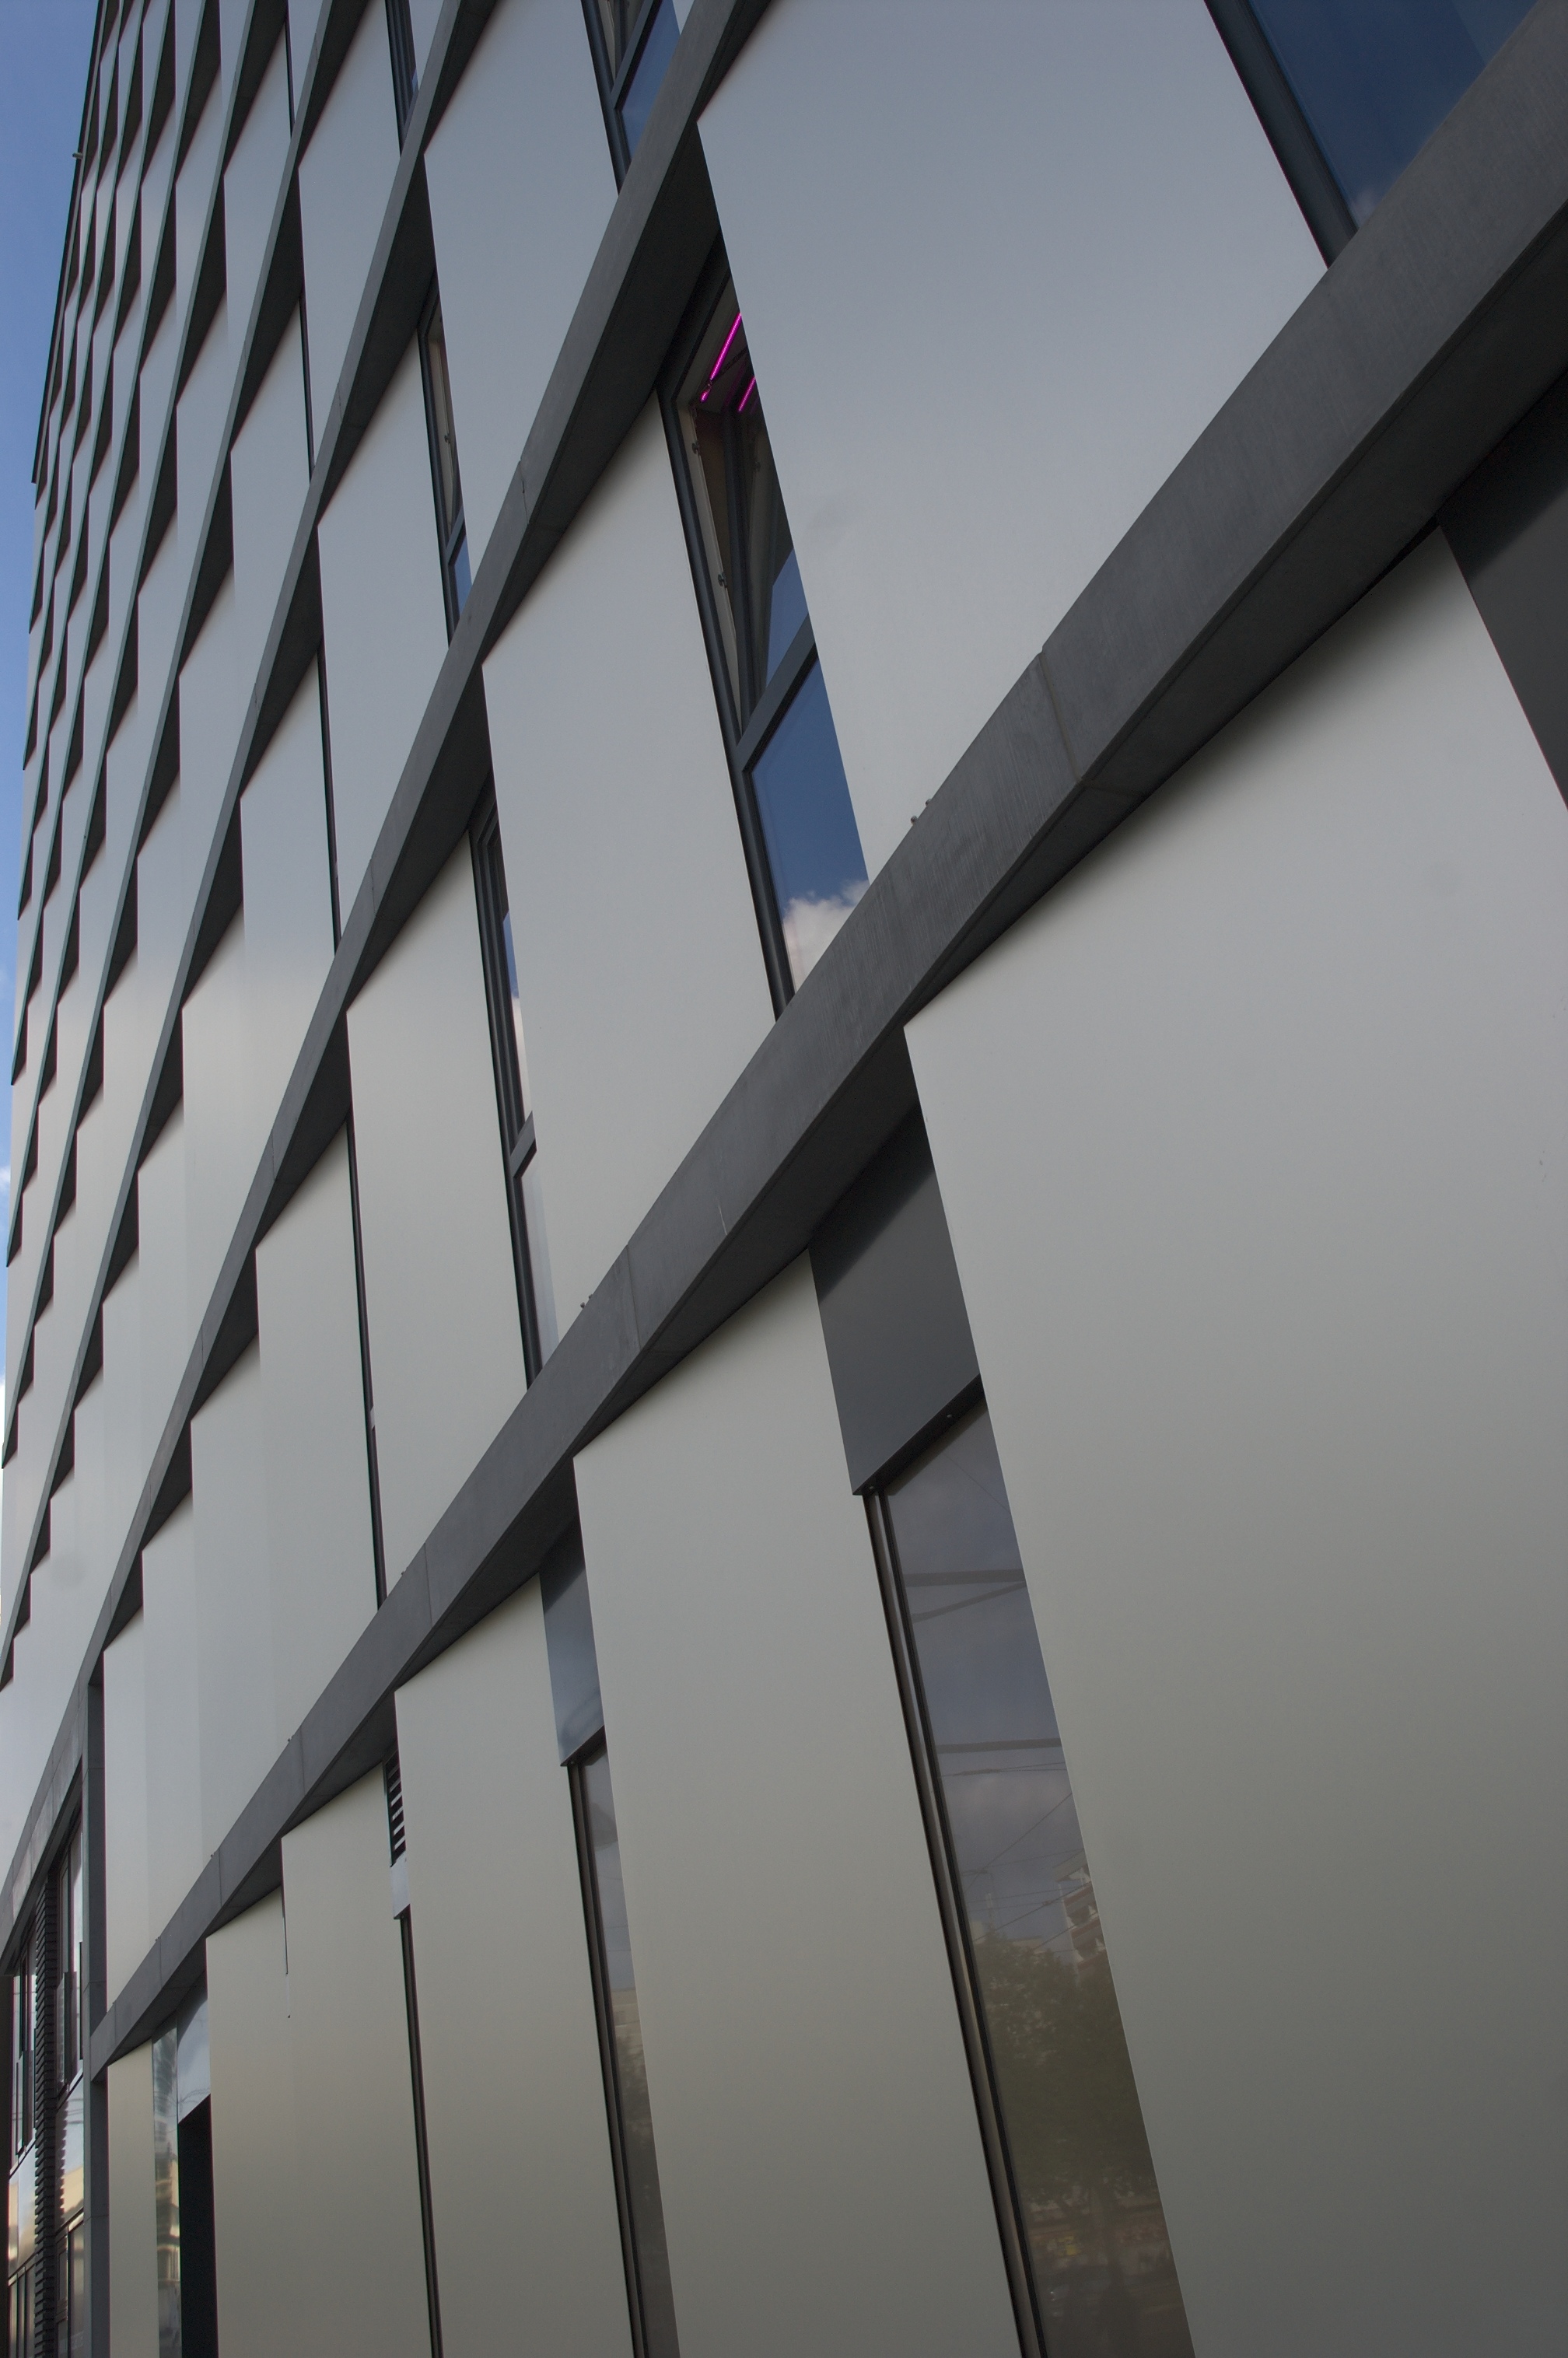
architecture, structure, skyscraper, line, facade, professional, 2013, design, symmetry, rawtherapee, germany, deutschland, berlin, pentax, shape, 20mm, headquarters, lenstagged, steffenzahn, guessedberlin, k100d, justpentax, cosina, voigtlander, skopar, colorskopar, cv20, colorskopar20mmf35slii, 20mmf35slii, voigtlander20mm, cv2035, skopar20mmf35, gwbandtor, cosinavoigtl nder, cosinavoigtl ndercolorskopar20mmf35, voigtl nder20mmf35colorskoparslii, voigtl nder20mmf35, daylighting